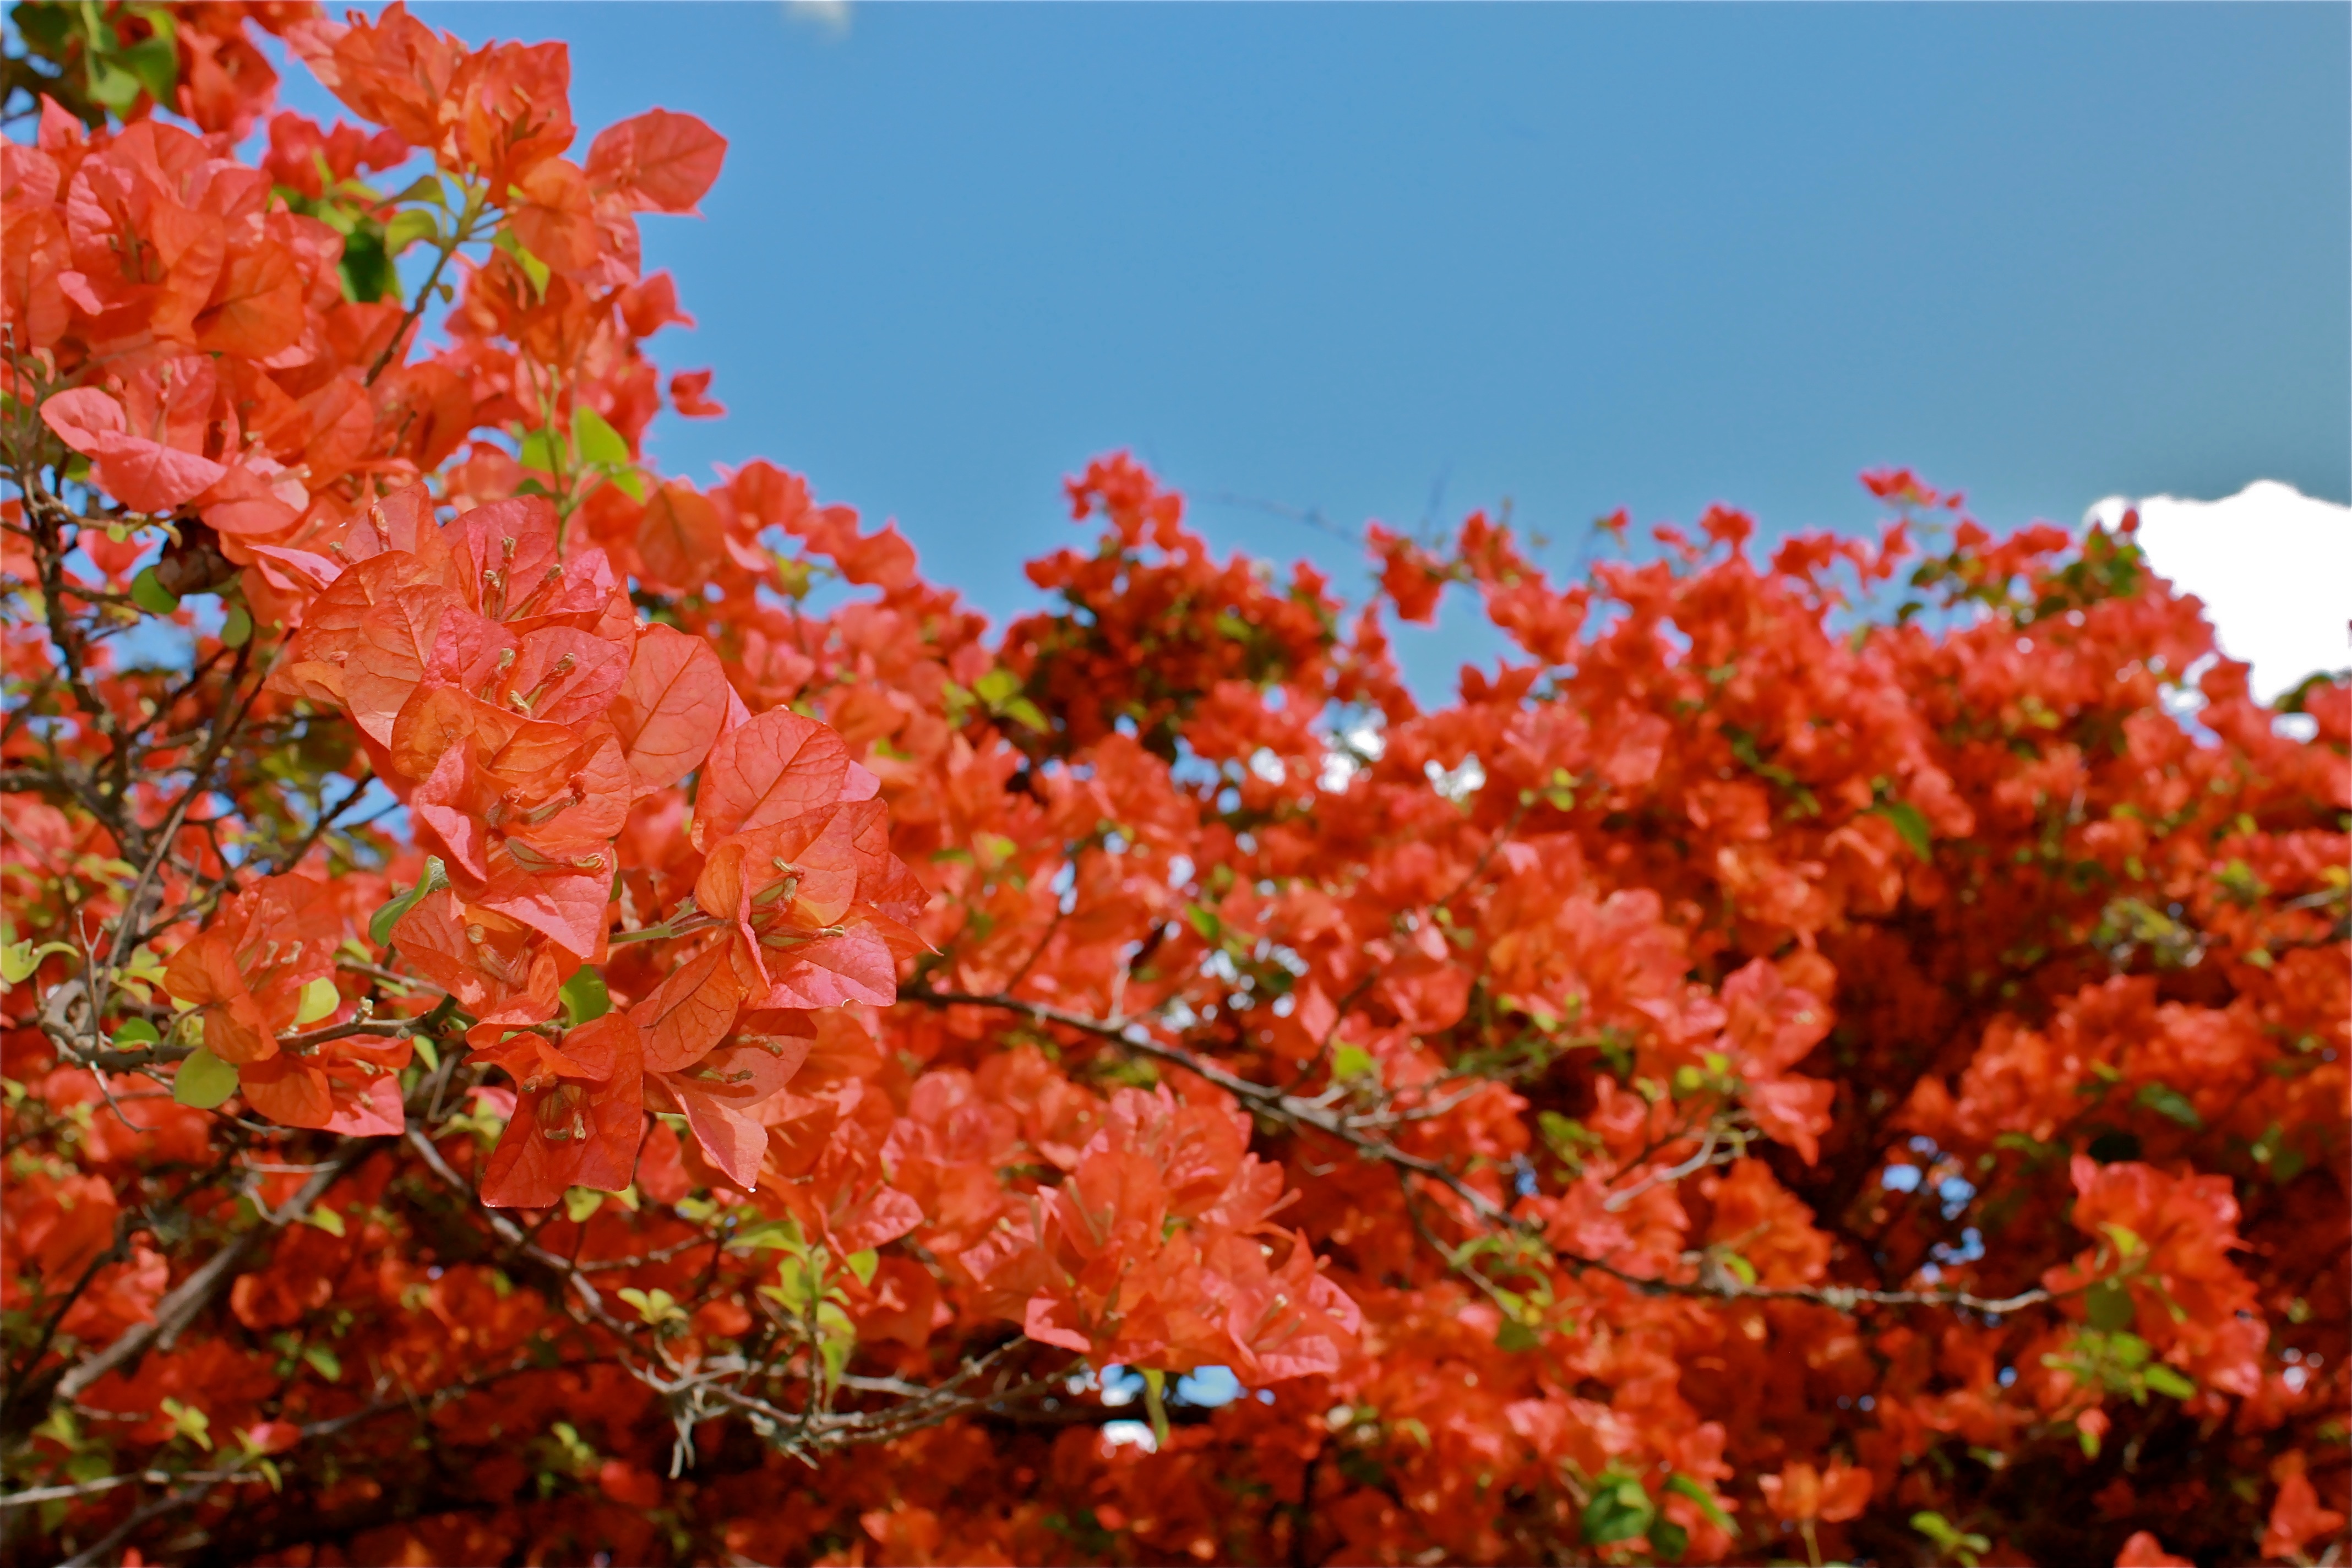
tree, plant, leaf, flower, autumn, season, maple tree, shrub, flowering plant, woody plant, land plant